Dick Annegarn

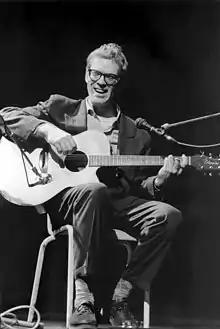
Dick Annegarn

Dick Annegarn (born in The Hague, 9 May 1952) is a Dutch rock singer-songwriter who sings mostly in French, and occasionally in Dutch and English.